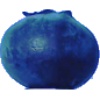
Label: huckleberry